George Russell (horticulturist)

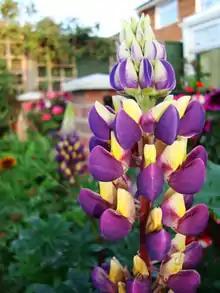
Close up of a Russell hybrid lupine in a typical garden setting, UK, England

George Russell (1857–1951) was born in Stillington and lived in York, England. He is most notable for his work developing the Russell Hybrid Lupins. A gardener by occupation, he began experimenting with Lupins in his fifties, after being inspired by the sight of a vase of the flowers at the home of one of his employers.